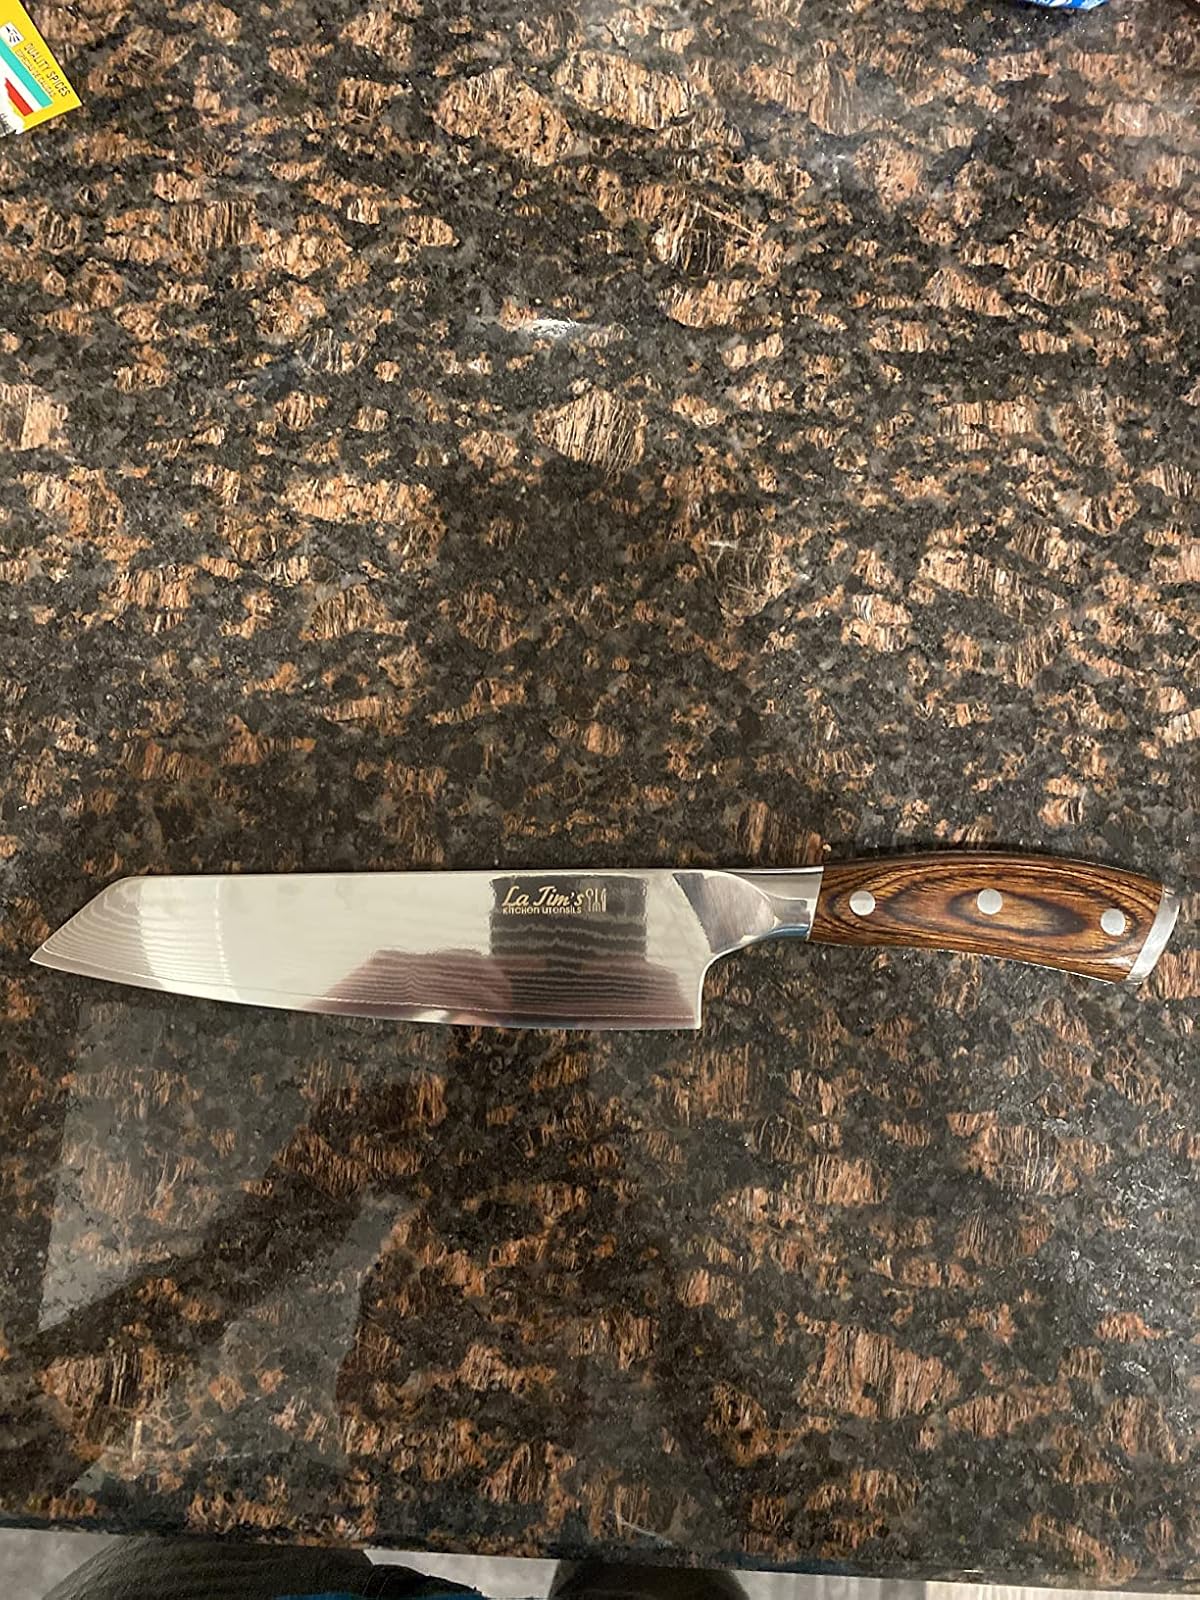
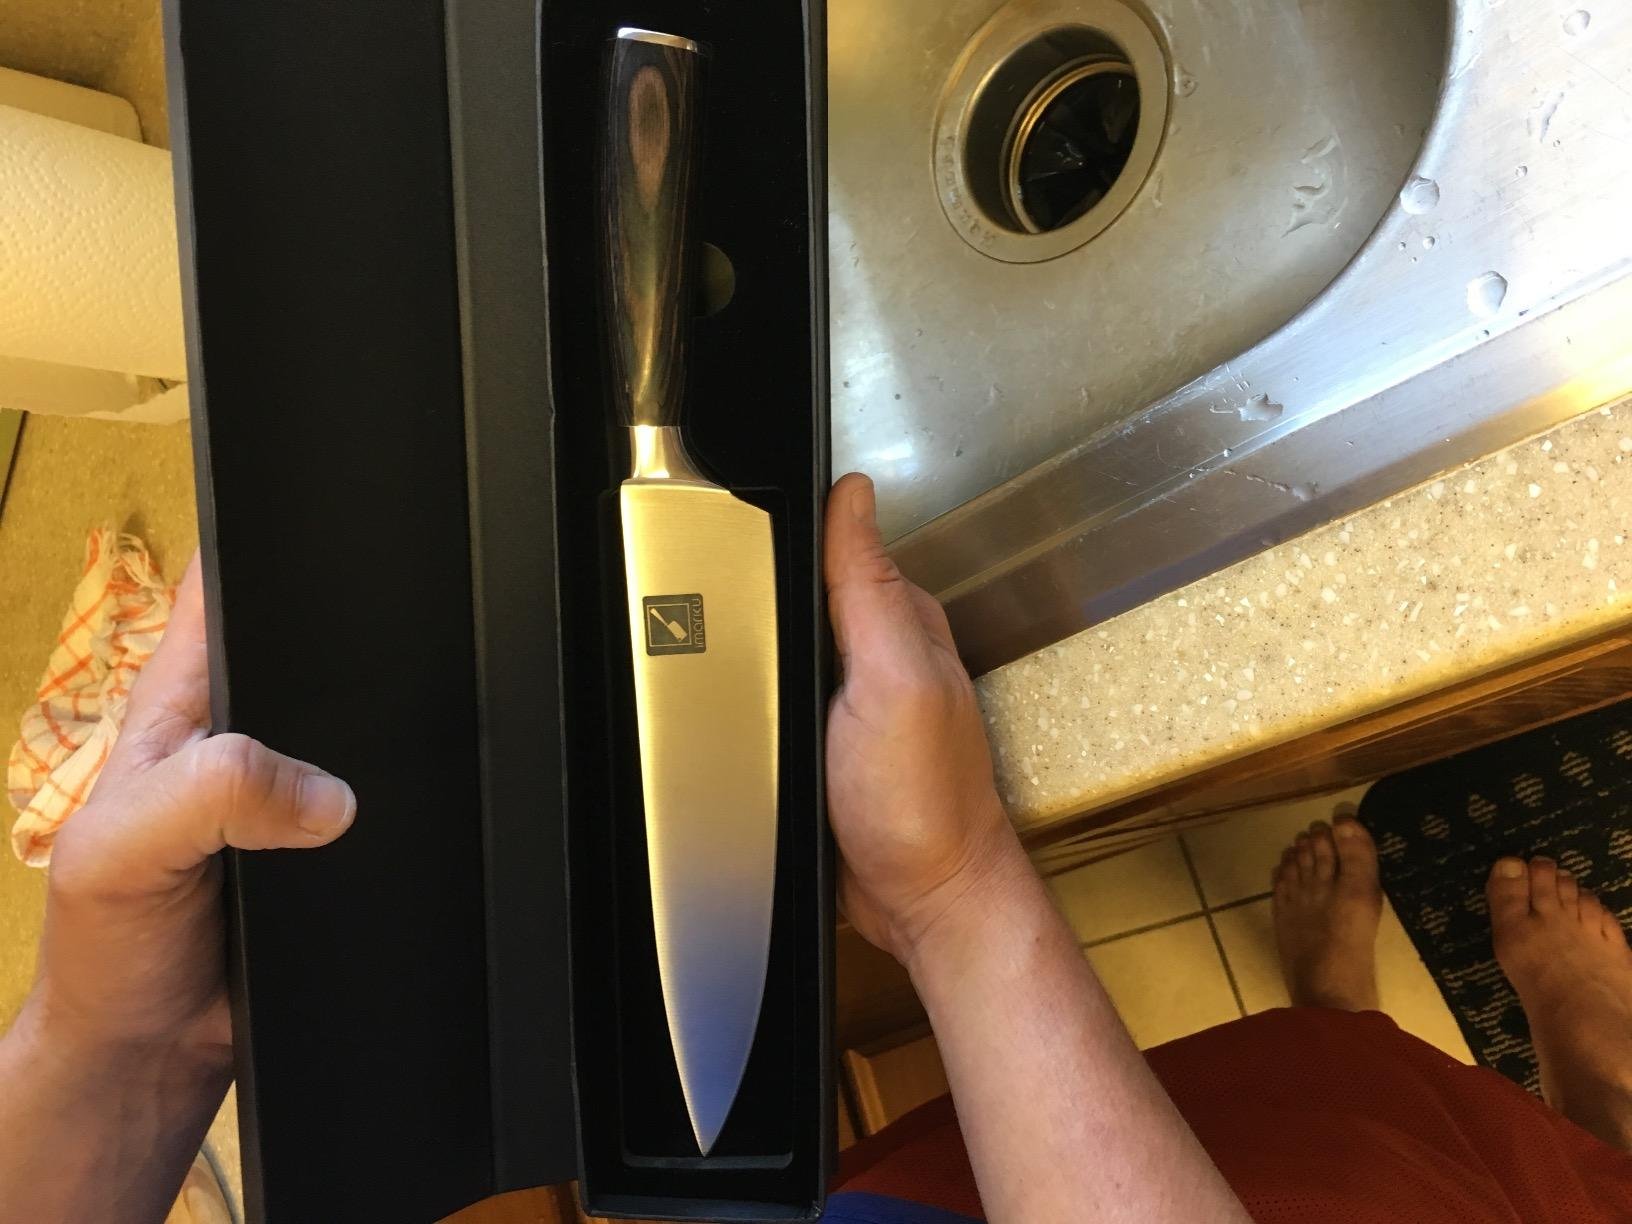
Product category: items_knife
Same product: no